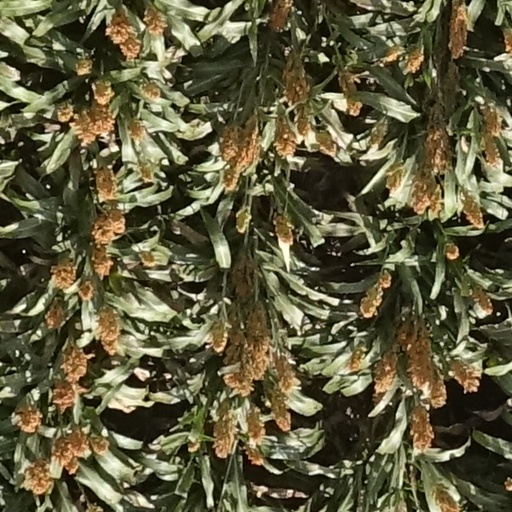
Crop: sorghum